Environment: real
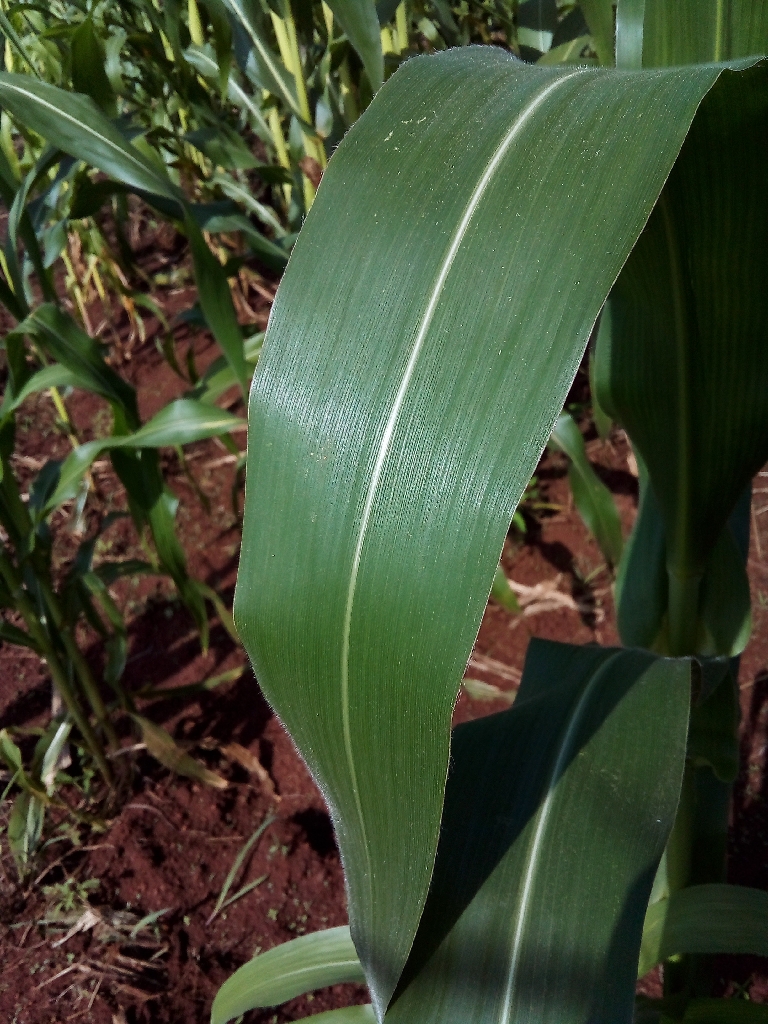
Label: healthy